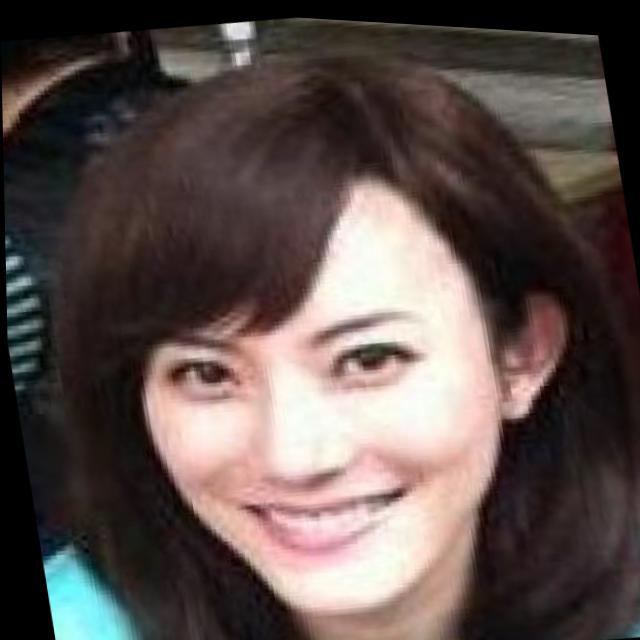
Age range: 21-44